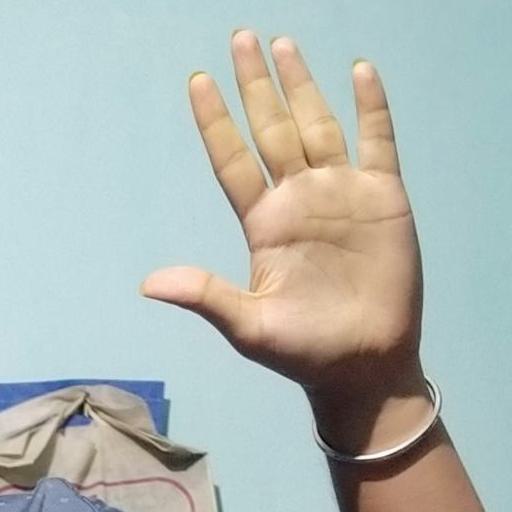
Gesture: palm